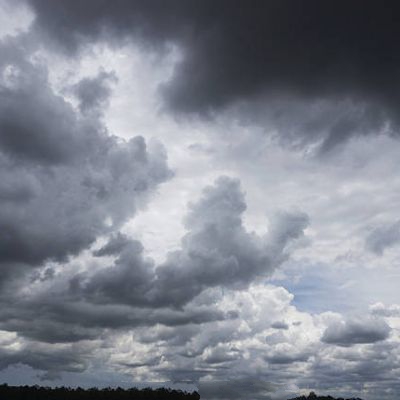
Cloud type: Nimbostratus (Ns)